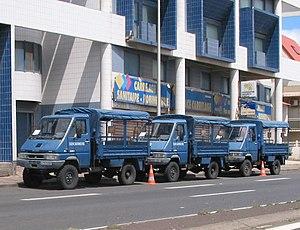
La gendarmerie mobile est une subdivision d'arme de la Gendarmerie nationale française spécialisée dans le maintien ou le rétablissement de l'ordre. Dans ses missions quotidiennes, elle participe à la sécurité publique générale aux côtés de la gendarmerie départementale. Enfin, elle effectue un certain nombre de missions militaires, tant sur le territoire national qu'en opérations extérieures au sein des forces armées françaises.
La Gendarmerie mobile est une subdivision d'arme de la Gendarmerie nationale française spécialisée dans le maintien ou le rétablissement de l'ordre. Dans ses missions quotidiennes, elle participe à la sécurité publique générale aux côtés de la gendarmerie départementale.
Unité de force mobile est un terme désignant indifféremment une compagnie républicaine de sécurité de la Police nationale ou un escadron de gendarmerie mobile de la Gendarmerie nationale.